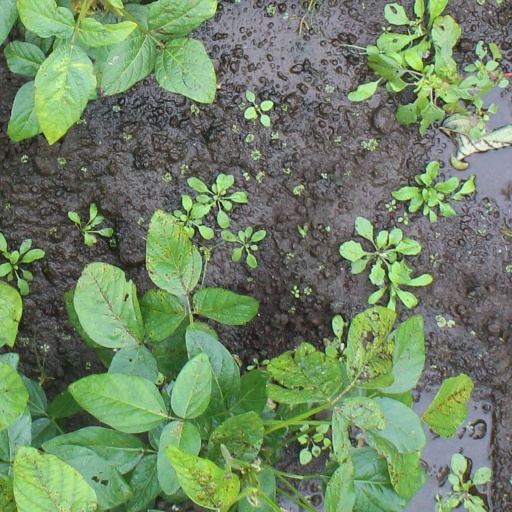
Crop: soybean